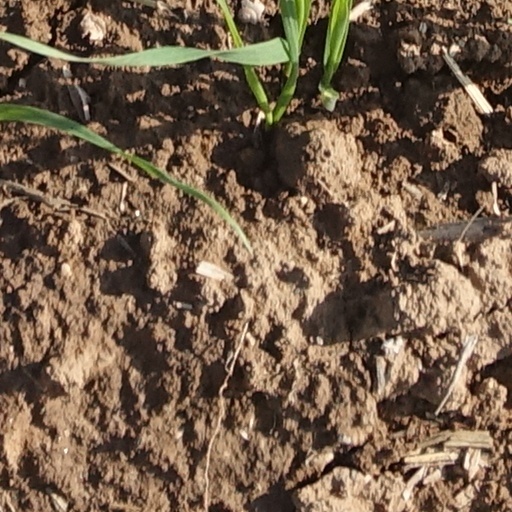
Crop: wheat